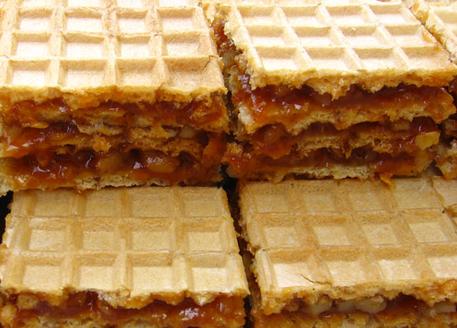
Texture: waffled